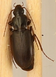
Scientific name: Calathus advena
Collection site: Rocky Mountains NEON (RMNP), plot RMNP_014